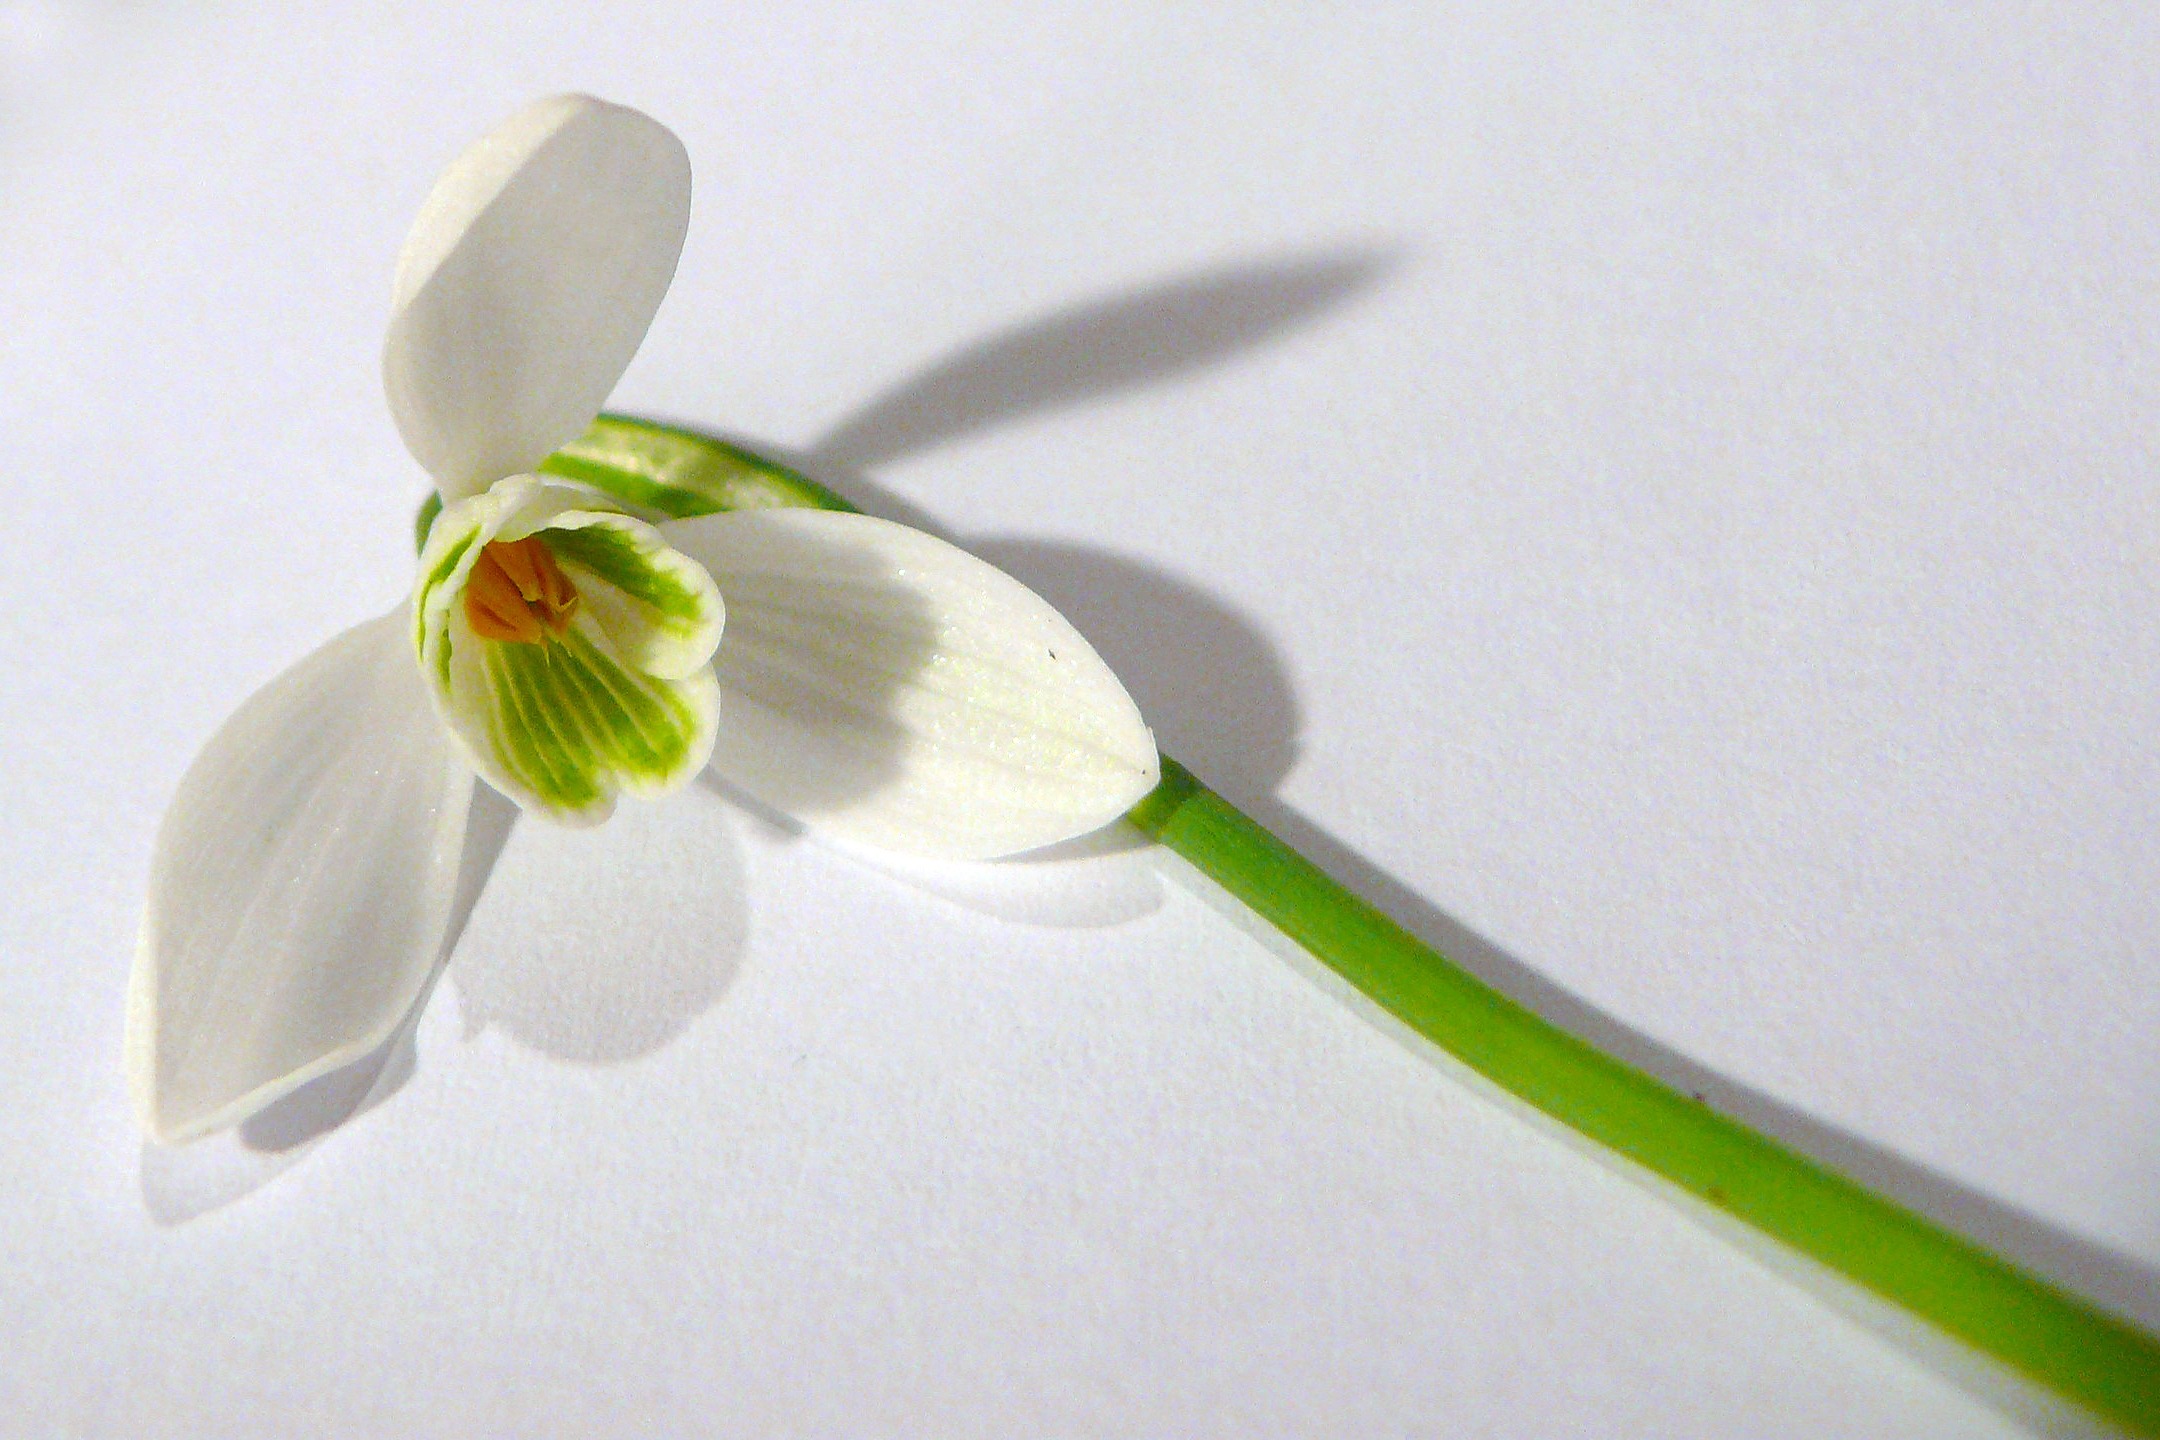
plant, white, flower, petal, vase, spring, green, season, lovely, picture, detail, snowdrop, macro photography, flowering plant, plant stem, land plant, moth orchid